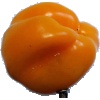
Label: yellow_pepper